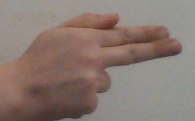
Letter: ghain